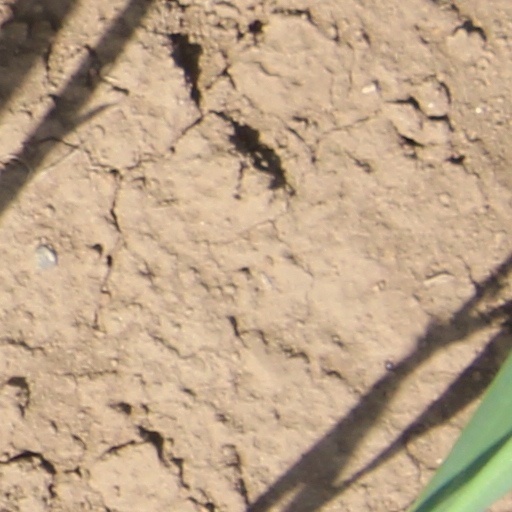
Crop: wheat